2009 Bolivian dengue fever epidemic

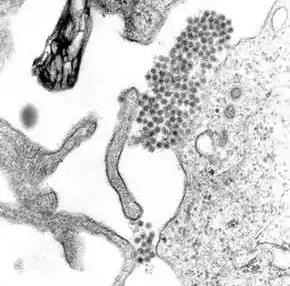
A TEM micrograph showing Dengue virus virions (the cluster of dark dots near the center).

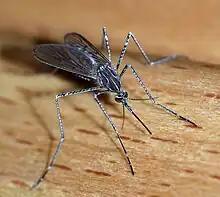
Dengue fever is being transmitted by mosquitoes.

The 2009 Bolivian dengue fever epidemic was an epidemic of dengue fever which struck Bolivia in early 2009, escalating into a national emergency by February. The BBC described it as the worst outbreak of dengue fever in the country's history. At least 18 people died and 31,000 were infected by the mosquito-transmitted arbovirus.